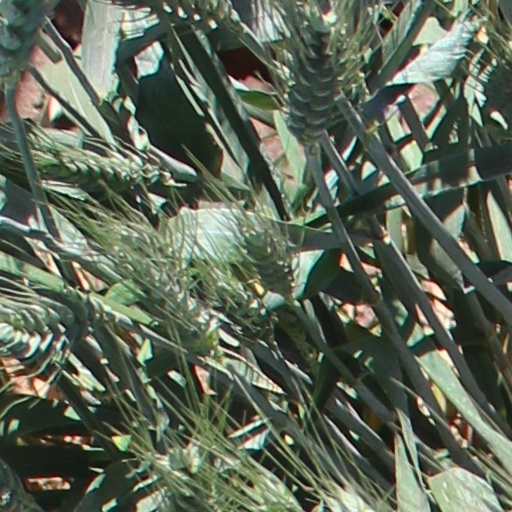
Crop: wheat